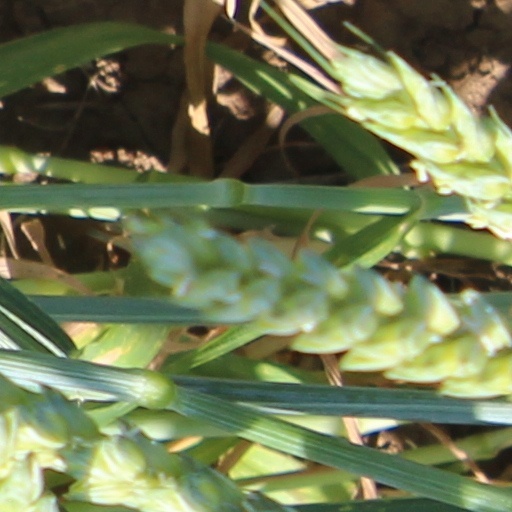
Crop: wheat